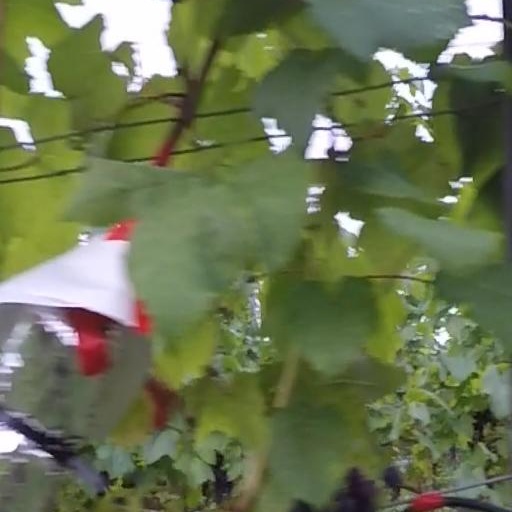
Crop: grape